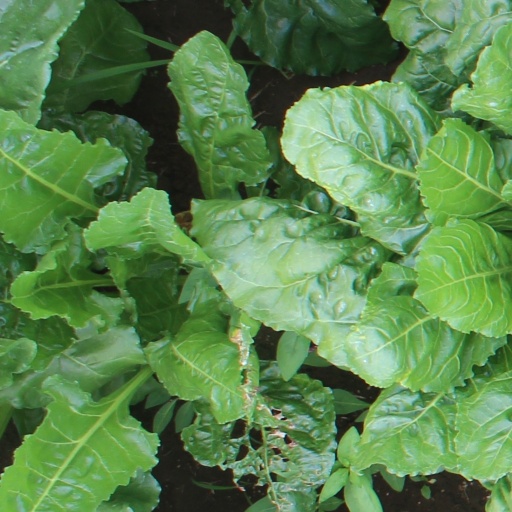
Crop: sugar beet